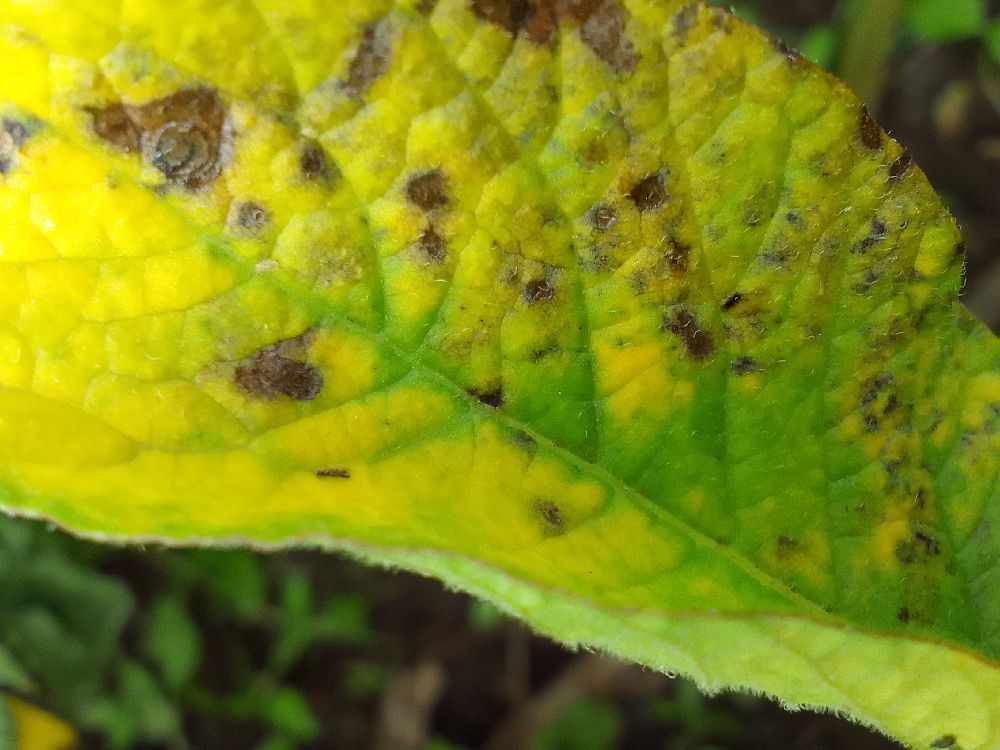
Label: Early blight